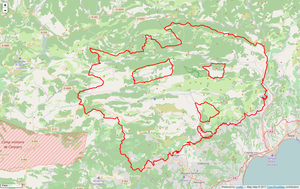
Périmètre du PNR des Préalpes d'Azur
Le parc naturel régional des Préalpes d'Azur est un parc naturel régional français créé le 30 mars 2012 et situé dans le département des Alpes-Maritimes, en région Provence-Alpes-Côte d'Azur. Il est précisément localisé dans les Préalpes de Grasse, entre les vallées de la Siagne, du Loup, de la Cagne, de l'Estéron et du Var.